Iberian Peninsula

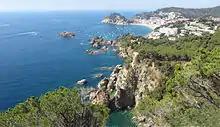
The Mediterranean coast of Spain

The Iberian Peninsula contains rocks of every geological period from the Ediacaran to the Recent, and almost every kind of rock is represented. World-class mineral deposits can also be found there. The core of the Iberian Peninsula consists of a Hercynian cratonic block known as the Iberian Massif. On the northeast, this is bounded by the Pyrenean fold belt, and on the southeast it is bounded by the Baetic System. These twofold chains are part of the Alpine belt. To the west, the peninsula is delimited by the continental boundary formed by the magma-poor opening of the Atlantic Ocean. The Hercynian Foldbelt is mostly buried by Mesozoic and Tertiary cover rocks to the east, but nevertheless outcrops through the Sistema Ibérico and the Catalan Mediterranean System.